Upper Reka

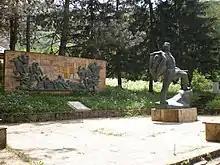
Monument in Trnica area dedicated to fallen civilians and partisans of the Beličica massacre in 1944

Ottoman rule lasted until the First Balkan War (1912–13) with the arrival of the Serbian army that annexed the region into Serbia. In 1913, Muslim Albanians of the region, led by imam Malik Mema, rose up against Serbian forces and managed to free the region and also some villages of the Gostivar area. During World War I, local resistance continued as the region passed to Bulgaria. As such Serbian and Bulgarian forces during 1912-1916 burned down the villages of Trnica, Reč, Dubovo, Štirovica and Strezimir. A number of Serbian authors of this period denied there was an Albanian ethnic identity for the Orthodox populations of Upper Reka. Serbian historian Rista Nikolić described the Albanians of Reka as Serbs, due to the fact they were of the Orthodox faith.